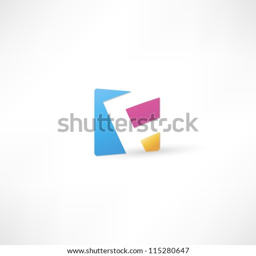
abstract icon based on the letter